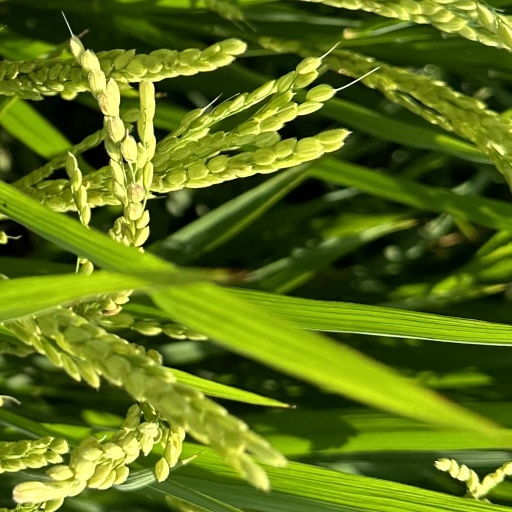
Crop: rice